Sarawak

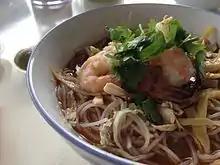
A bowl of Sarawak laksa

Sarawak has four primary ports located at Kuching, Sibu, Bintulu, and Miri. The busiest seaport at Bintulu is under the jurisdiction of the Malaysian federal government and mainly handles LNG products and regular cargo. The remaining ports are under the respective state port authorities. The combined throughput of the four primary ports was 61.04million freight weight tonnes (FWT) in 2013. Sarawak has 55 navigable river networks with a combined length of . For centuries, the rivers of Sarawak have been a primary means of transport as well as a route for timber and other agricultural goods moving downriver for export at the country's major ports. Sibu port, located from the river's mouth, is the main hub along the Rajang River mainly handling timber products. However, the throughput of Sibu port has declined over the years after Tanjung Manis Industrial Port (TIMP) began operating further downriver.